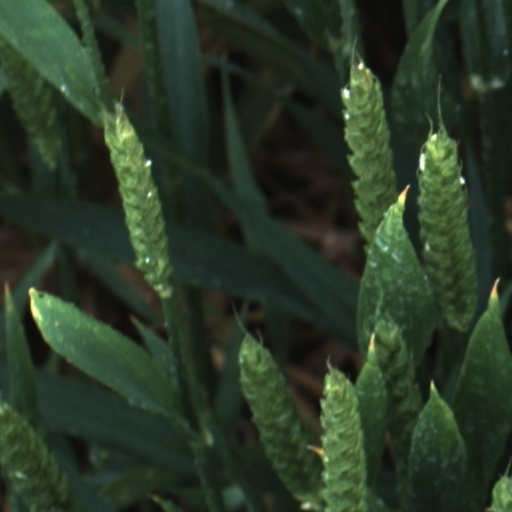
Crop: wheat